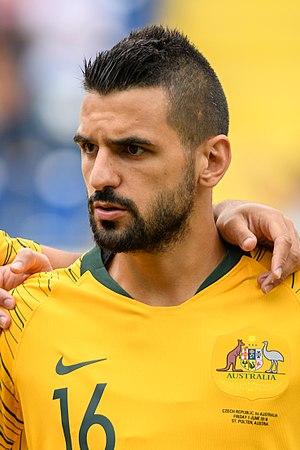
Aziz Behich
Aziz Behich, er en australsk fodboldspiller. Han spiller for Bursaspor i den tyrkiske liga, som han har været tilknyttet siden 2013.